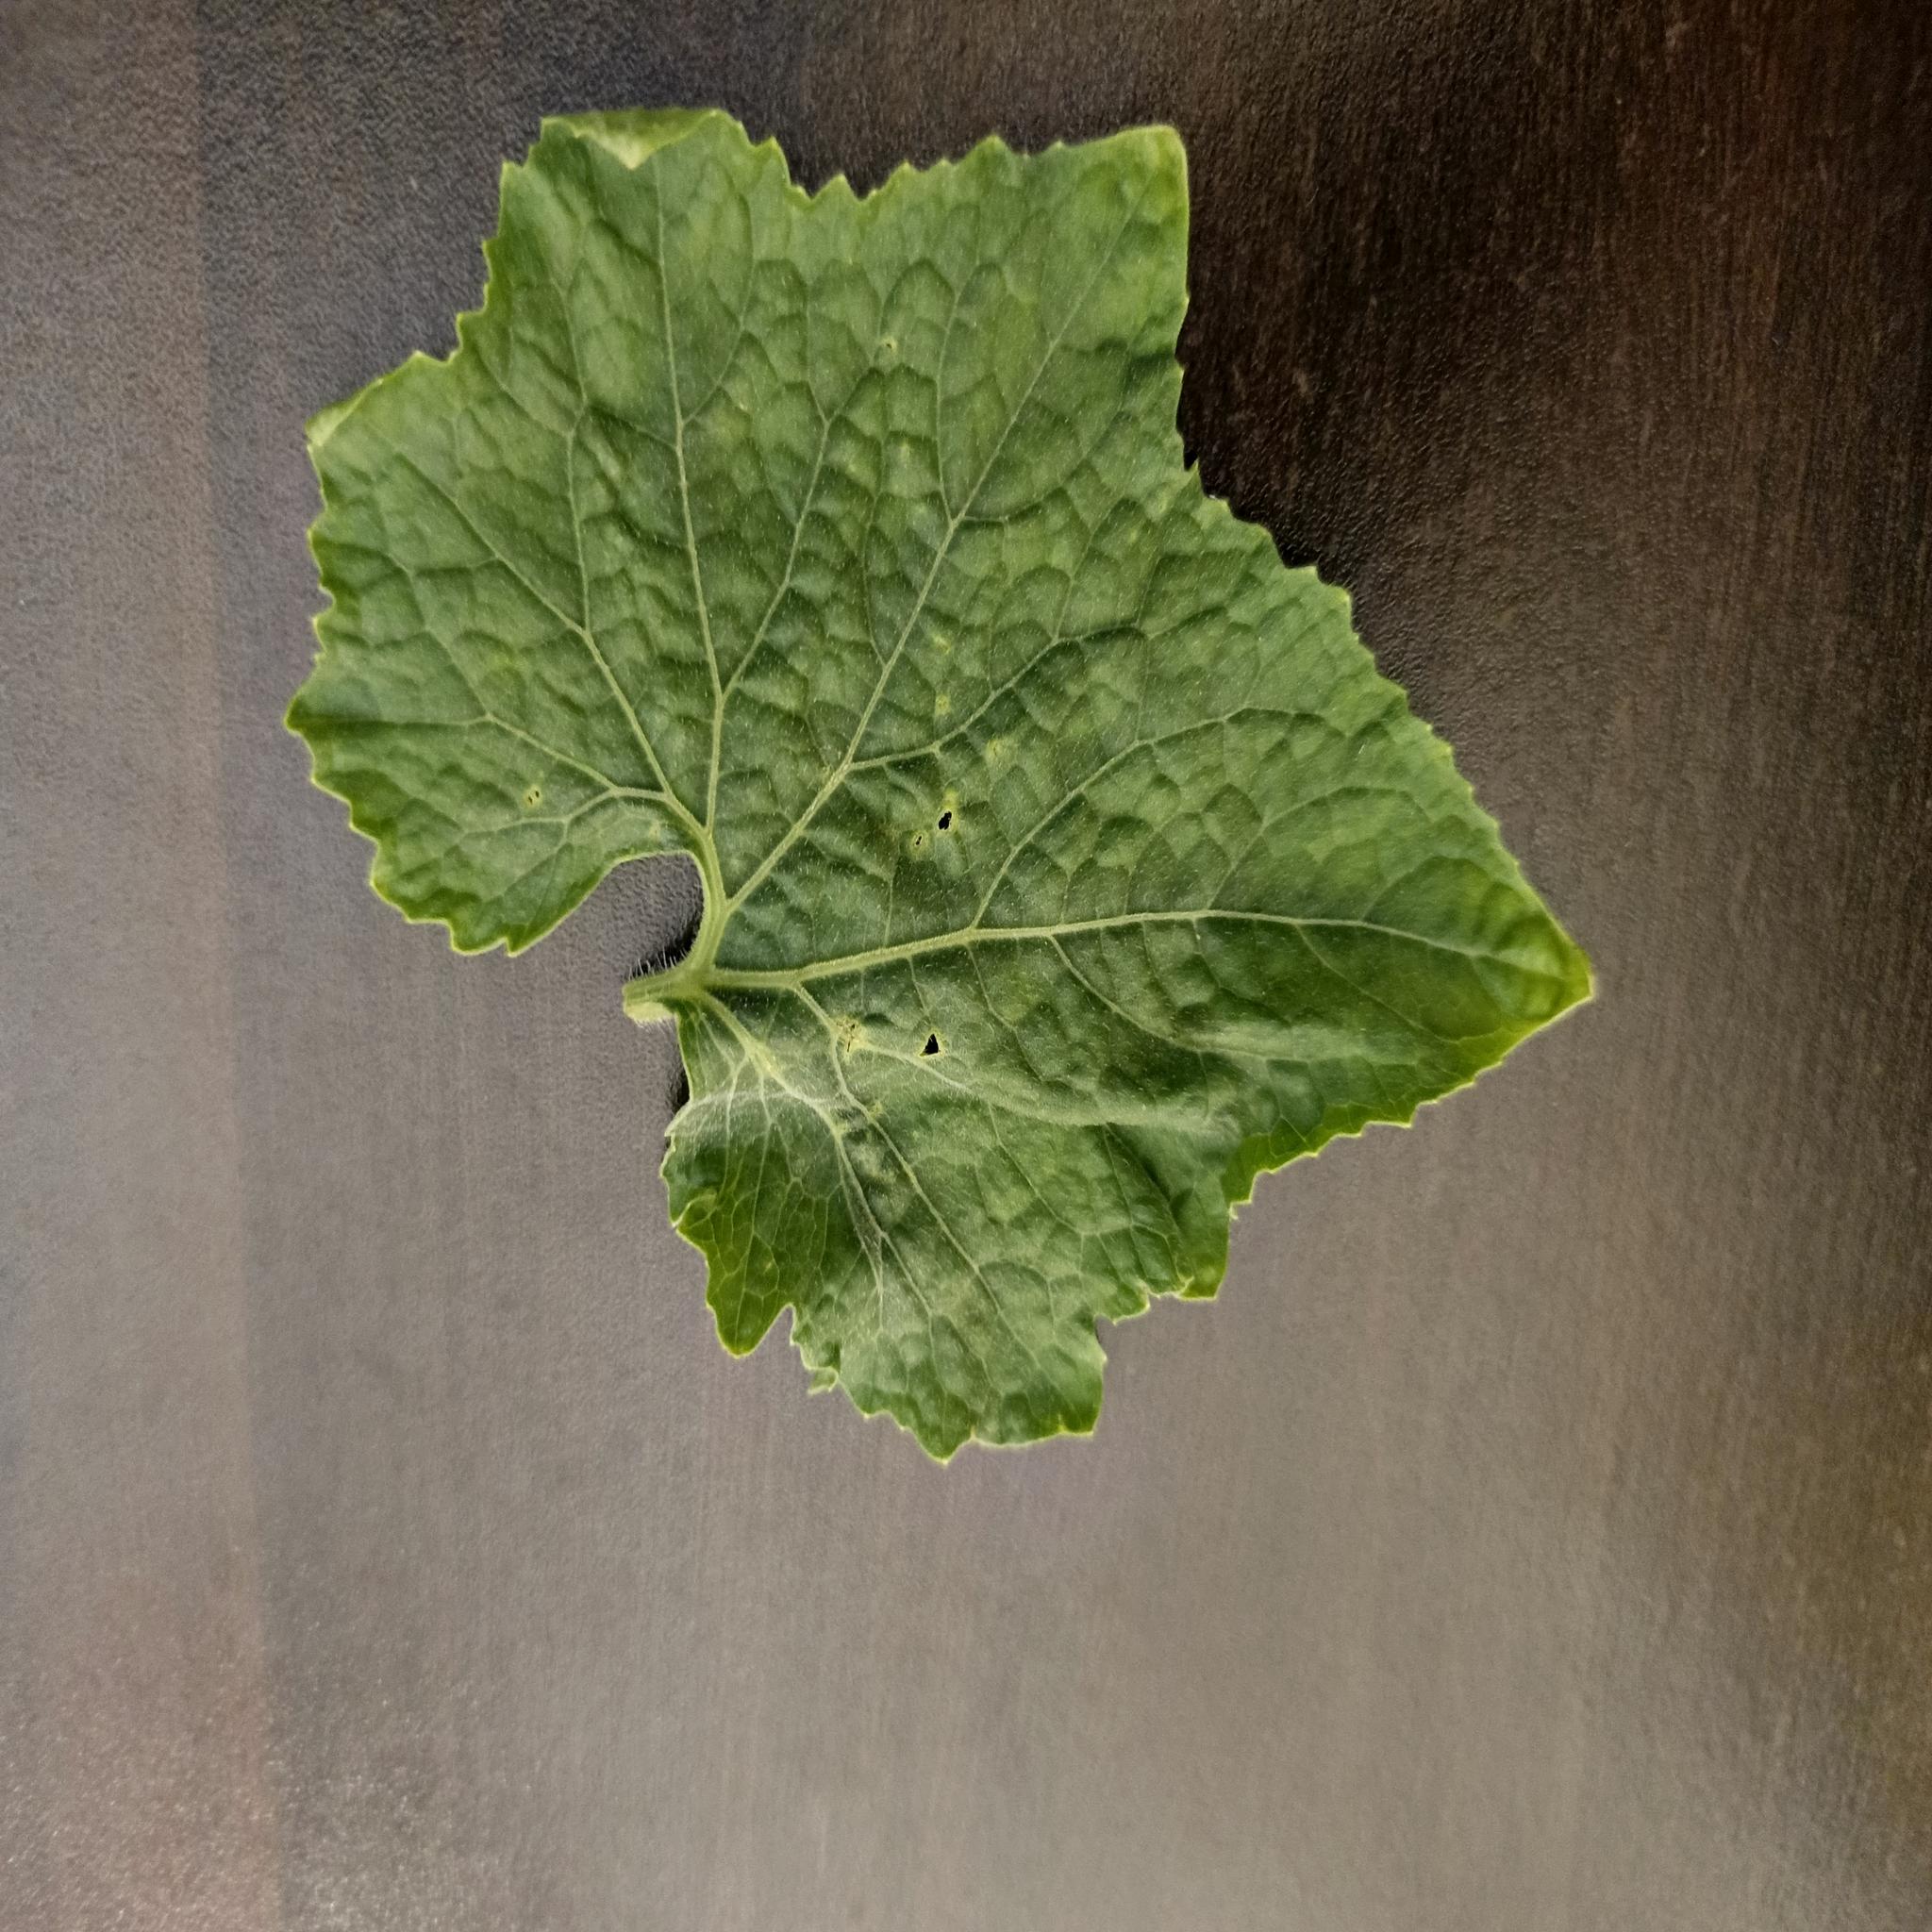
Label: Leaf curl